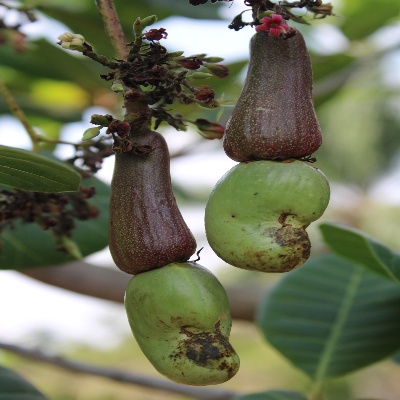
Crop: Cashew
Condition: healthy